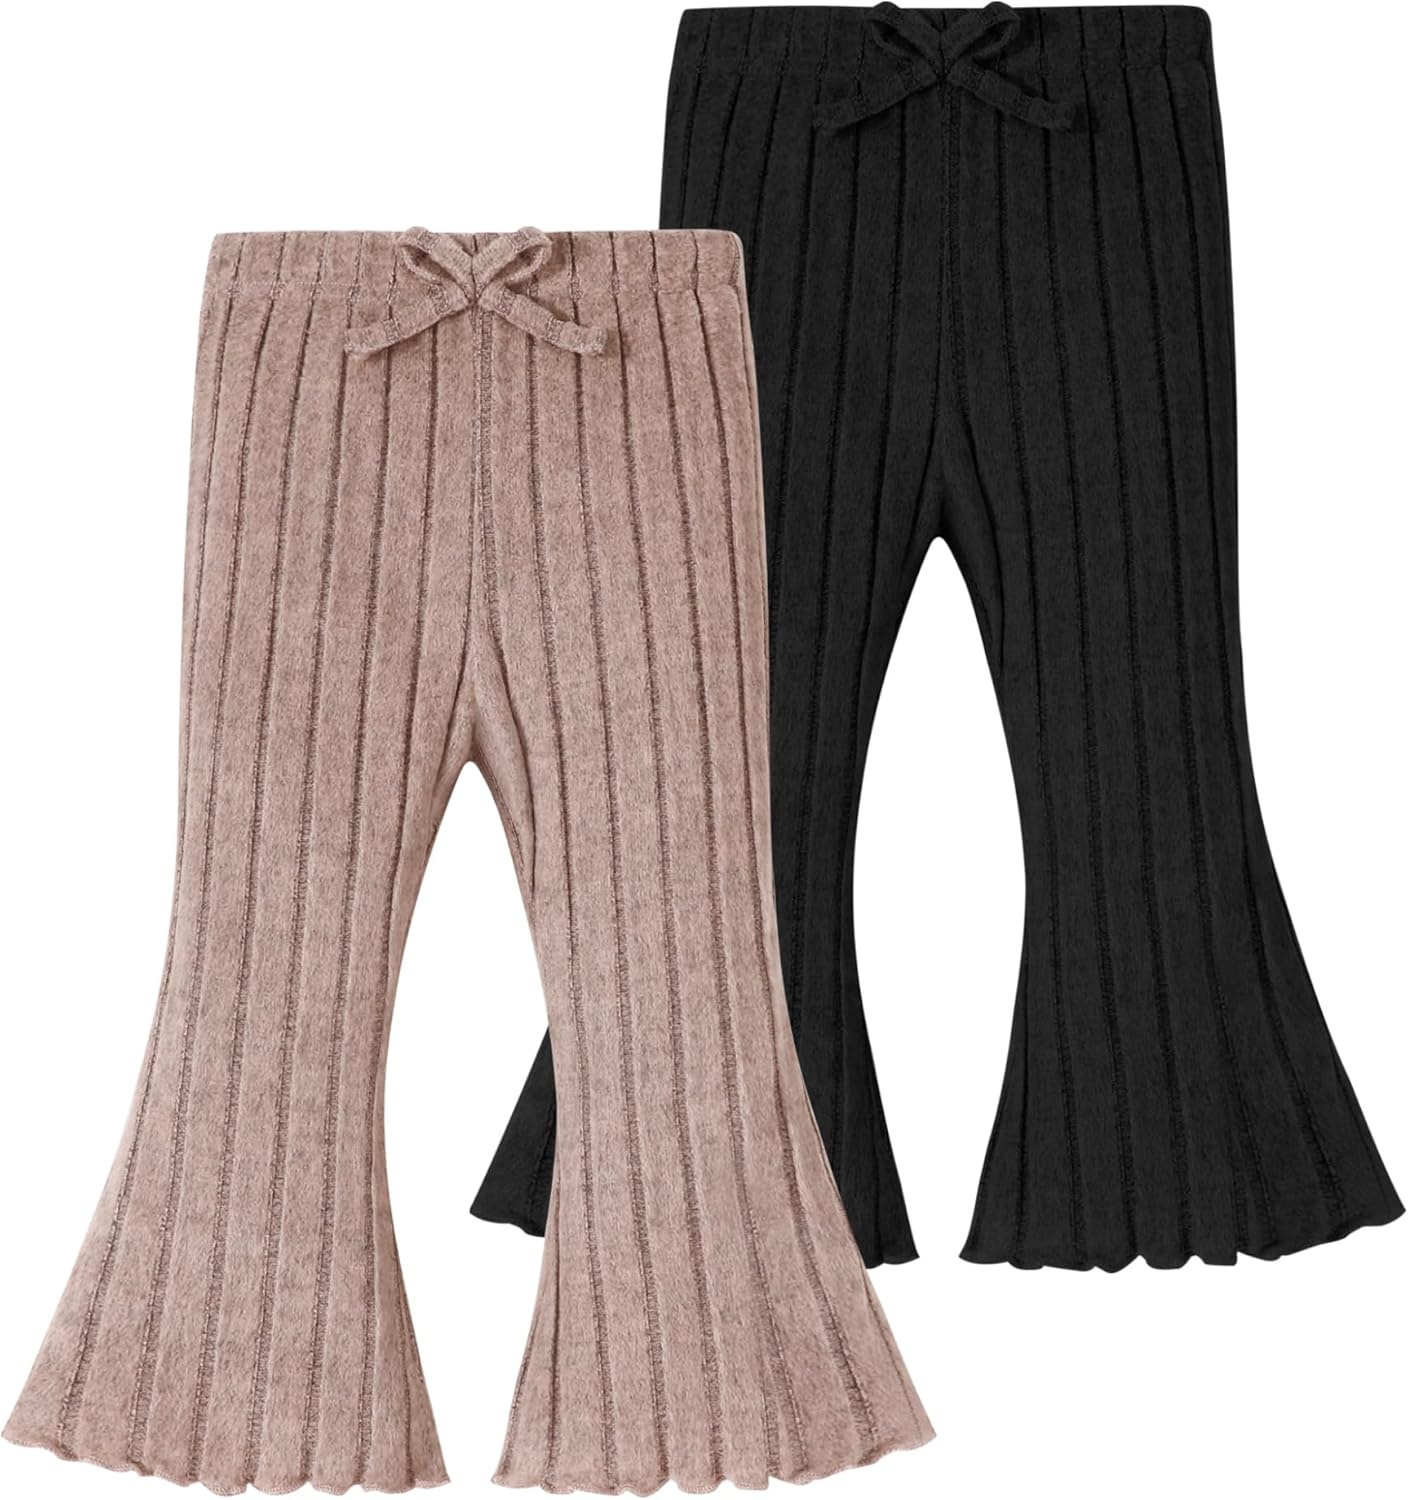
Neutocd Baby Girl Flare Pants Toddler Bell Bottoms Leggings Infant Stretchy Soft Trousers Solid Elastic Waist Pants
Overview Fabric type : 100% Polyester Care instructions : Machine Wash Origin : Imported Rise style : Mid Rise About this item Soft Material: These cute flared baby girl pants are made with soft and warm ribbed fabric. Our toddler pants are comfy to wear and easy to move in. The fun bell-bottom style adds a trendy touch, great for playtime, outings, or everyday wear Adorable Ribbed Leggings: Designed with cute flared pants and an elastic waistband, these baby girl leggings combine trendy style with all-day comfort. The flexible fit allows your girl to move freely during playtime, outings Versatile Pants: Flared pants and leggings are wardrobe must-haves for babies and toddlers, suitable for fall and winter. These lightweight and soft toddler girl pants pair well with winter dresses to provide extra warmth Bell Bottom Pants for All Occasions: Our cute baby bell bottom leggings are a comfy choice for toddler baby girls in the fall and winter. Nice for daily wear, school, playdates, birthday, family gatherings, Christmas, photoshoots Age: Neutocd baby pants is suitable for babies in various age ranges 6-9M infant girl pants,baby pants 9-12 months, baby leggings 12-18 months, toddler leggings 18-24 month, 2t-3t toddler bell bottoms
Brand: Neutocd
Category: Apparel & Accessories > Clothing > Baby & Toddler Clothing > Baby & Toddler Bottoms > Leggings